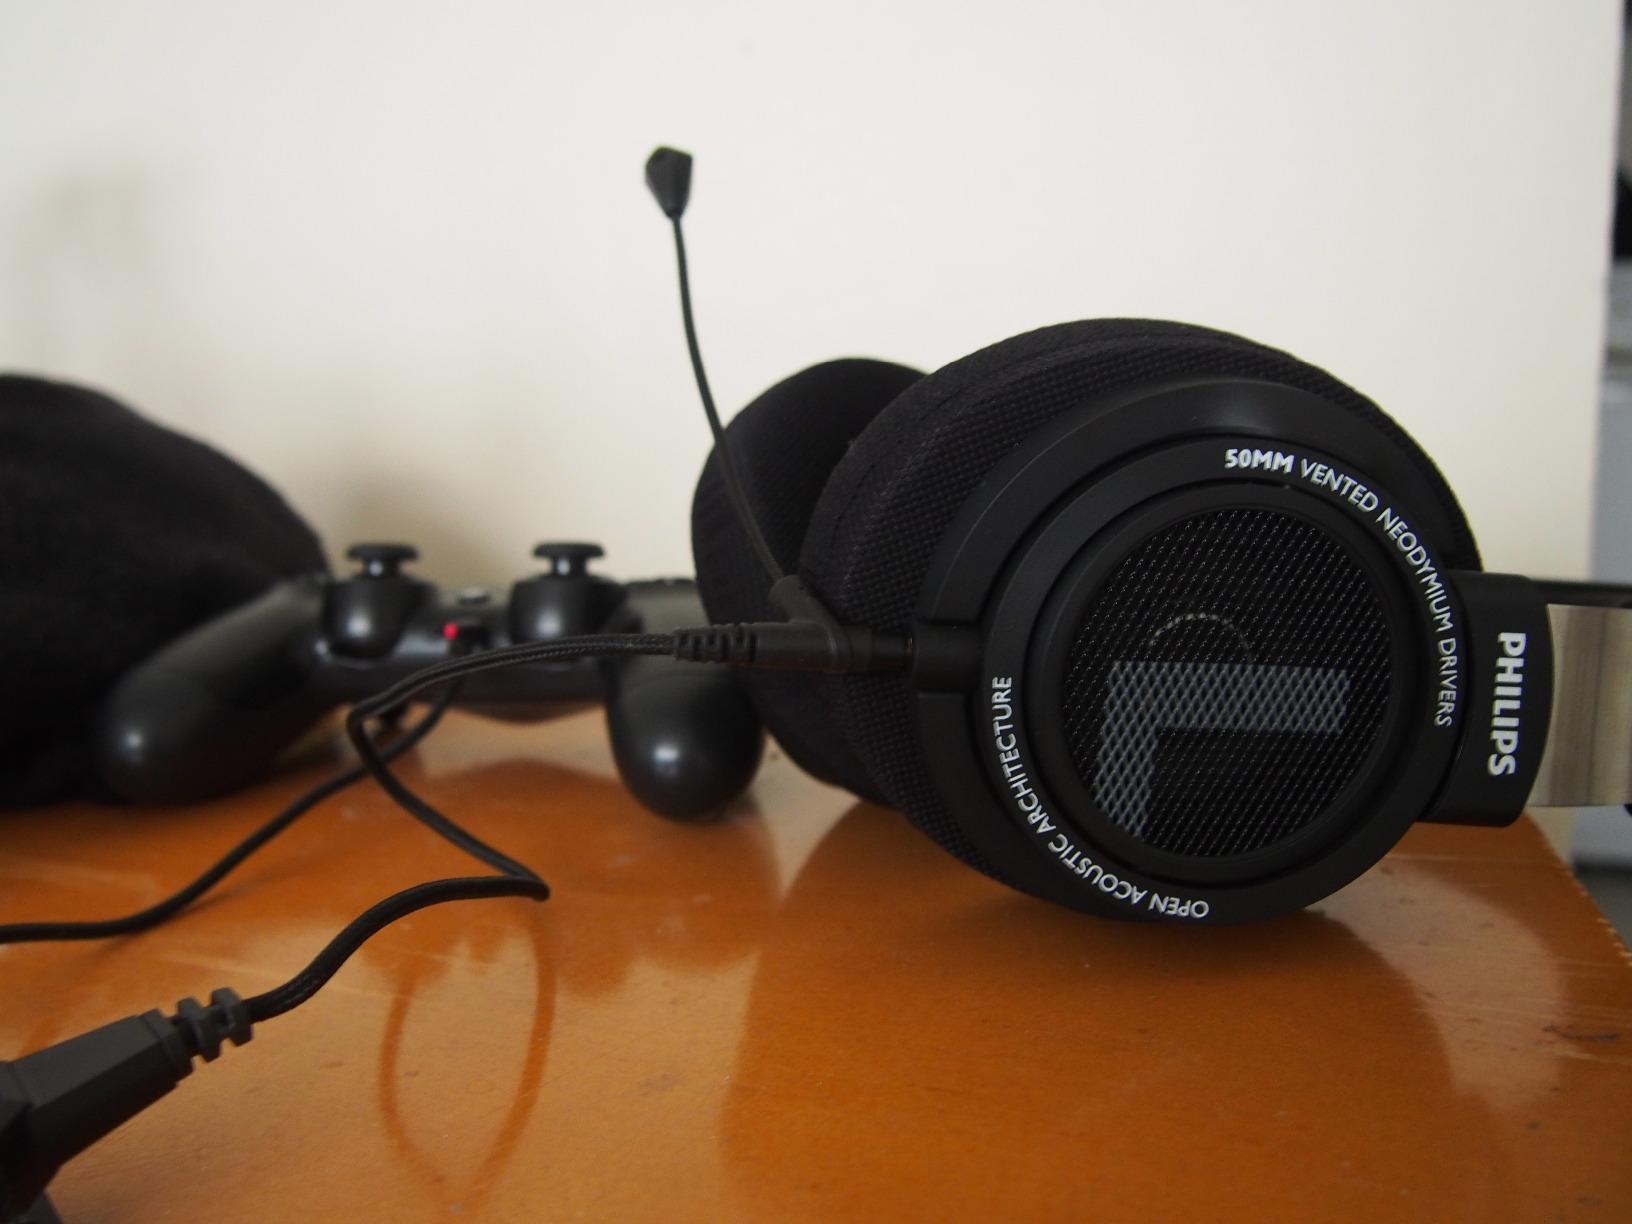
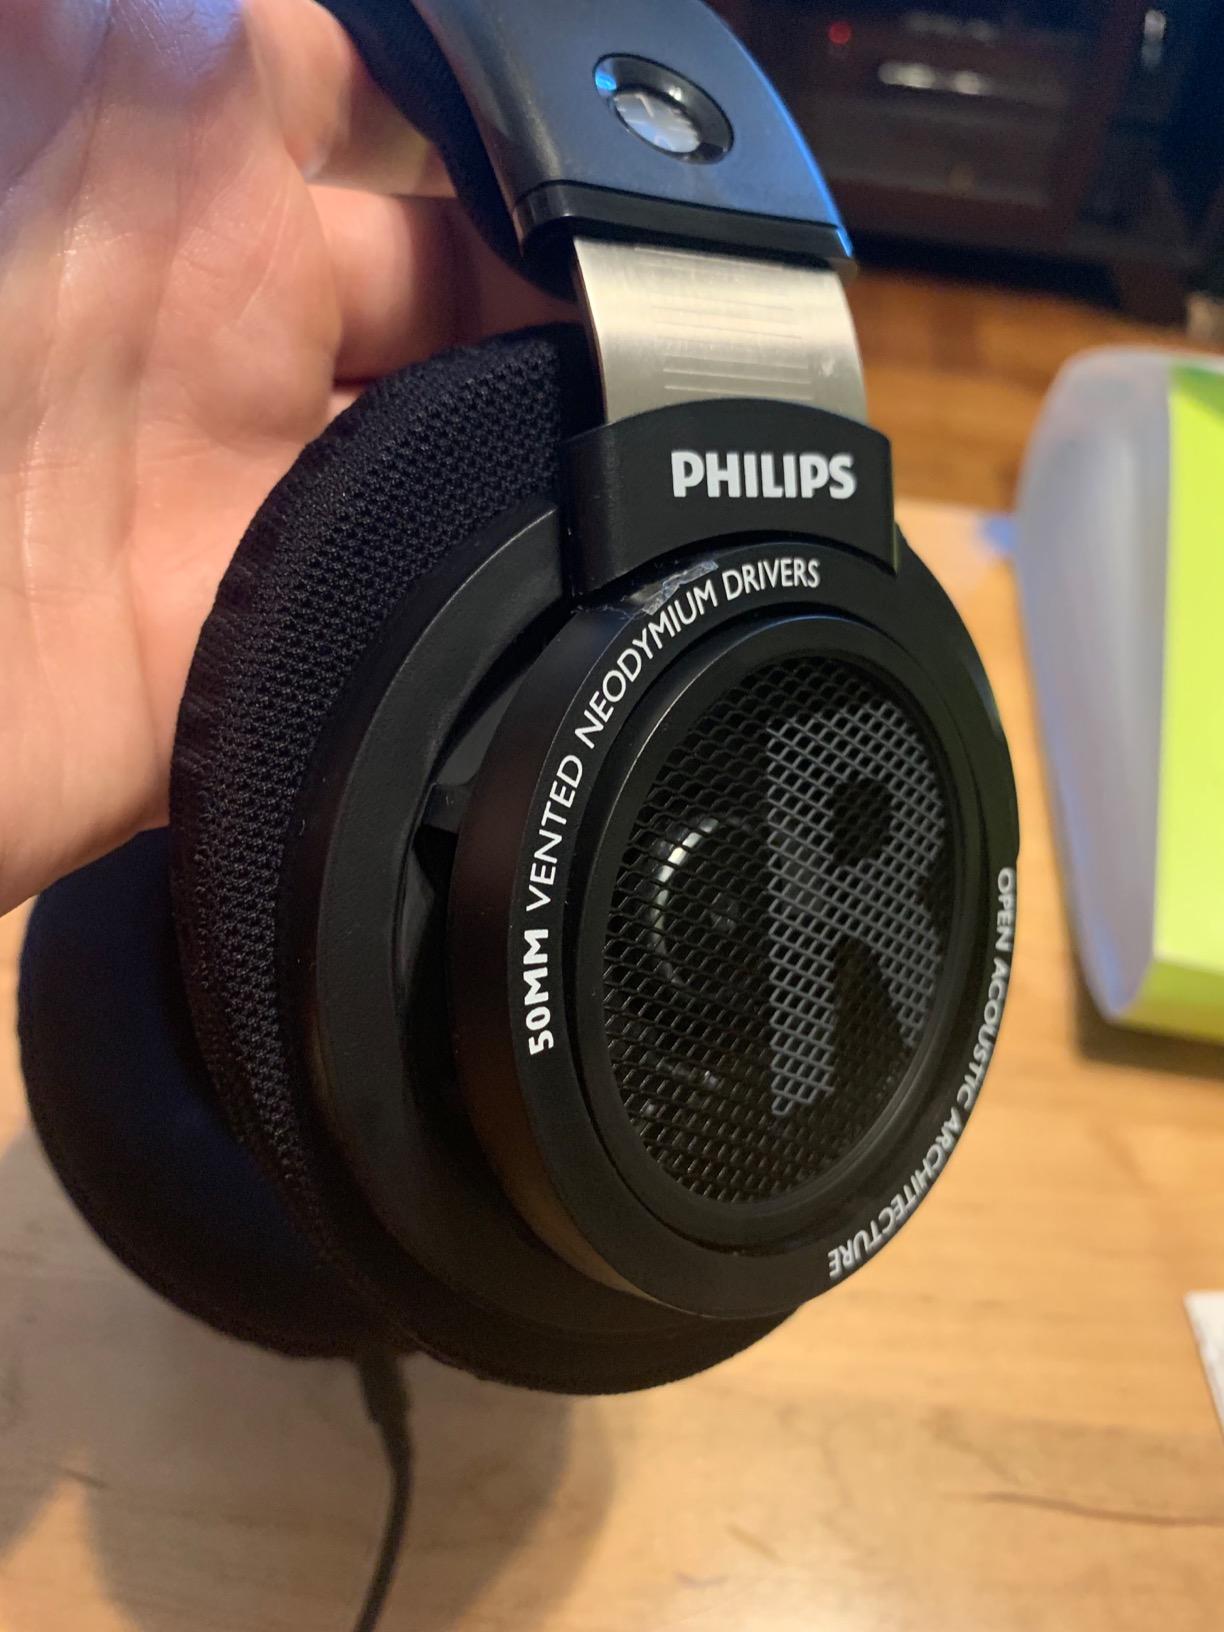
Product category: headphones
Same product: yes